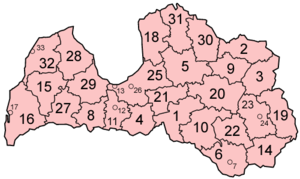
Jusqu'à la réforme administrative du 1ᵉʳ juillet 2009 la Lettonie était divisée en 26 districts et 7 villes à statut spécial, notées par des astérisques :